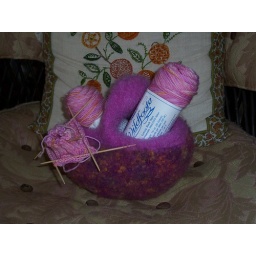
Pattern by Jeanie Townsend. Lovely Wildfoote yarn by Brown Sheep Co. Stashed in my pink moebius basket